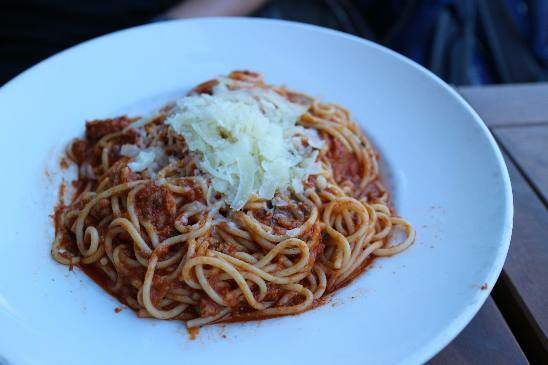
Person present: No